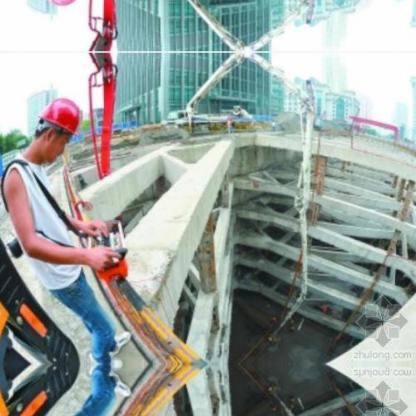
Objects in the image:
label: helmet
label: helmet